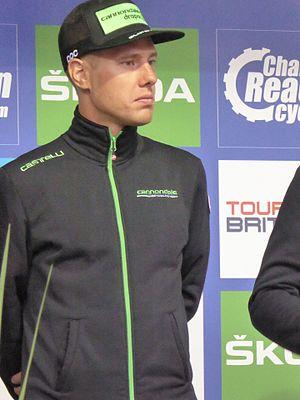
Sebastian Langeveld est un coureur cycliste néerlandais né le 17 janvier 1985 à Lisse dans la Hollande-Méridionale, et membre de l'équipe EF Pro Cycling. C'est un spécialiste des classiques flandriennes.